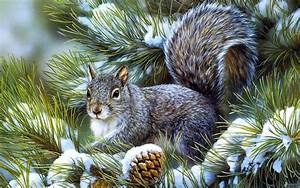
Label: squirrel